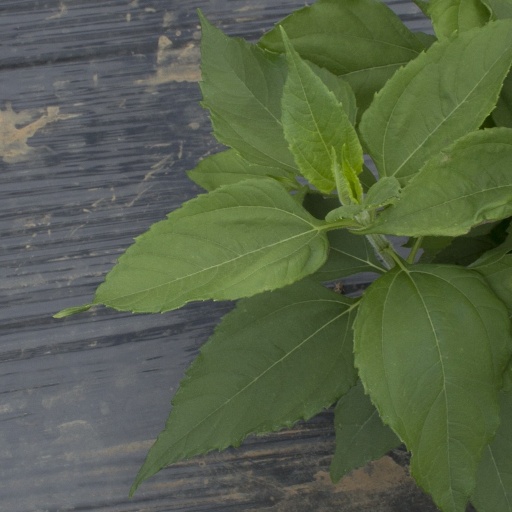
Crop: Jerusalem artichoke